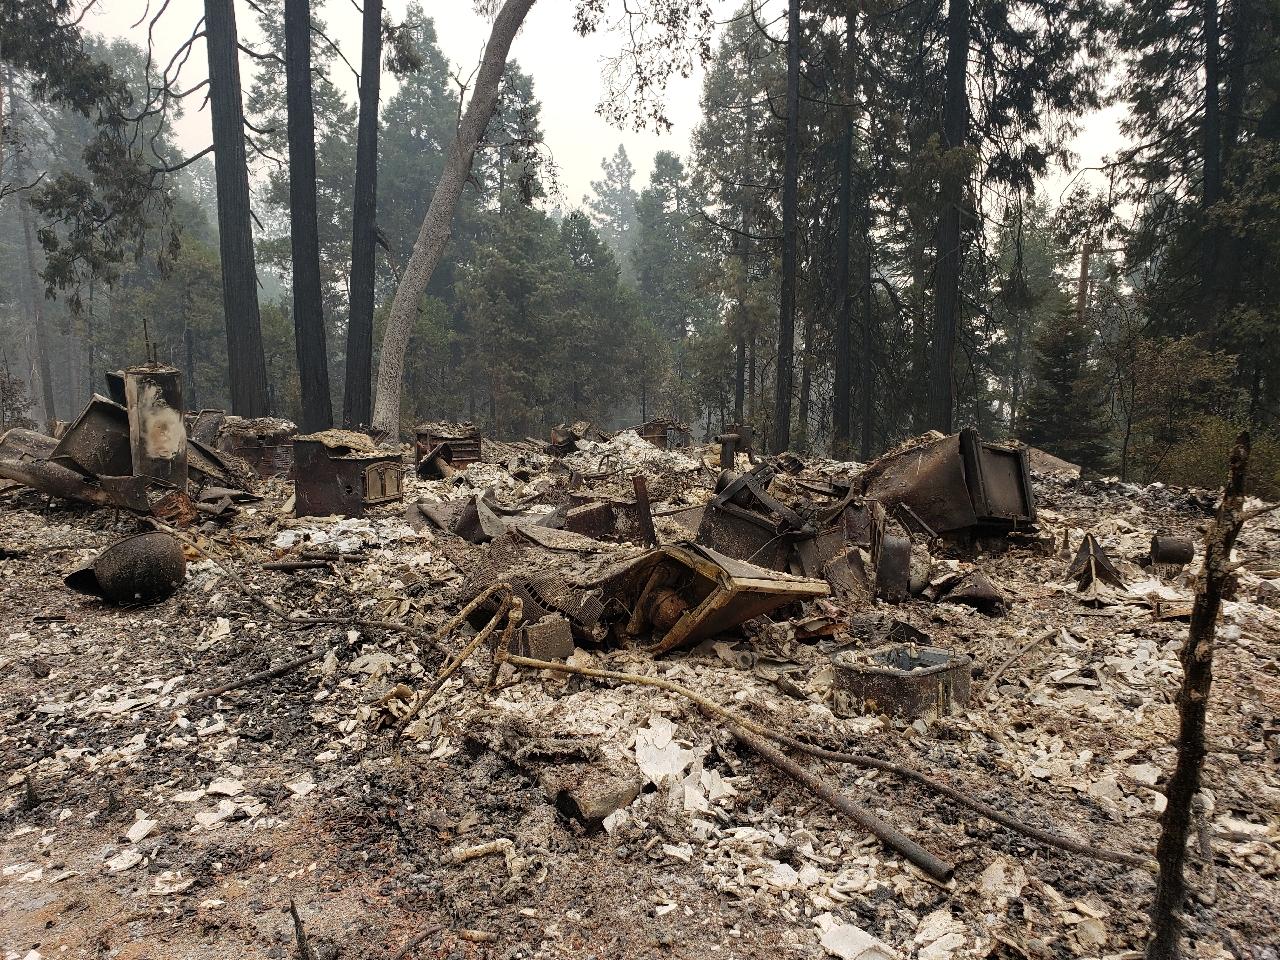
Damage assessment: destroyed